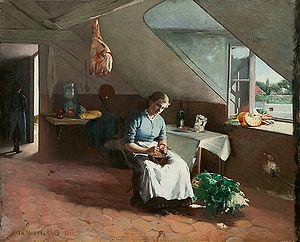
Pot-Bouille est un roman d’Émile Zola publié en 1882, le dixième de la série Les Rougon-Macquart. Le héros, Octave Mouret, arrive à Paris et s'installe dans un immeuble bourgeois récent. Il recherche une maîtresse qui l'aide à s'élever socialement. Il rencontre peu à peu la plupart des habitants qui, sous les dehors d'une bonne morale, ont des relations hors mariage, entretiennent des maîtresses, concluent des mariages d'argent, se déchirent pour des héritages et abandonnent leurs enfants. C'est à cette « cuisine », aussi peu ragoutante qu’un médiocre brouet, que fait référence le titre : le mot « pot-bouille » désignait au XIXᵉ siècle, en langage familier, la cuisine ordinaire des ménages, dans un sens proche de l'actuel « popote ». Par l'ironie, Zola montre en effet l’envers du décor d’un grand immeuble parisien où, derrière un luxe de façade, les comportements sont vils. « La maison l’effarait un peu ; après s’être laissé prendre d’un respect de provincial, devant la gravité riche de l’escalier, [Octave] glissait à un mépris exagéré, pour ce qu’il croyait deviner derrière les hautes portes d’acajou. »